Science and the Catholic Church

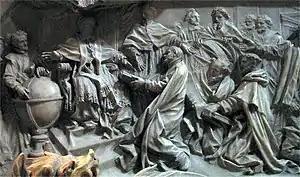
Detail of the tomb of Pope Gregory XIII celebrating the introduction of the Gregorian Calendar

The Catholic Church's interest and investment in astronomy before and during the scientific revolution played a significant role in developing related fields. While the Church supported many astronomical studies, this support was at times complicated by doctrinal conflicts, such as those involving the heliocentric theory proposed by Copernicus and supported by Galileo. Historian John L. Heilbron states, "the Roman Catholic Church gave more financial and social support to the study of astronomy for over six centuries, from the recovery of ancient learning during the late Middle Ages into the Enlightenment, than any other, and probably all, other Institutions."